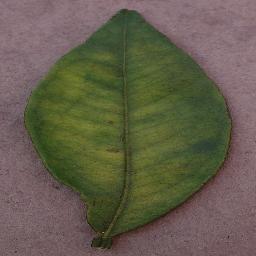
Label: Orange___Haunglongbing_(Citrus_greening)